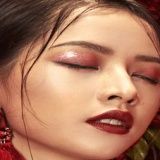
diễn viên Chi Pu